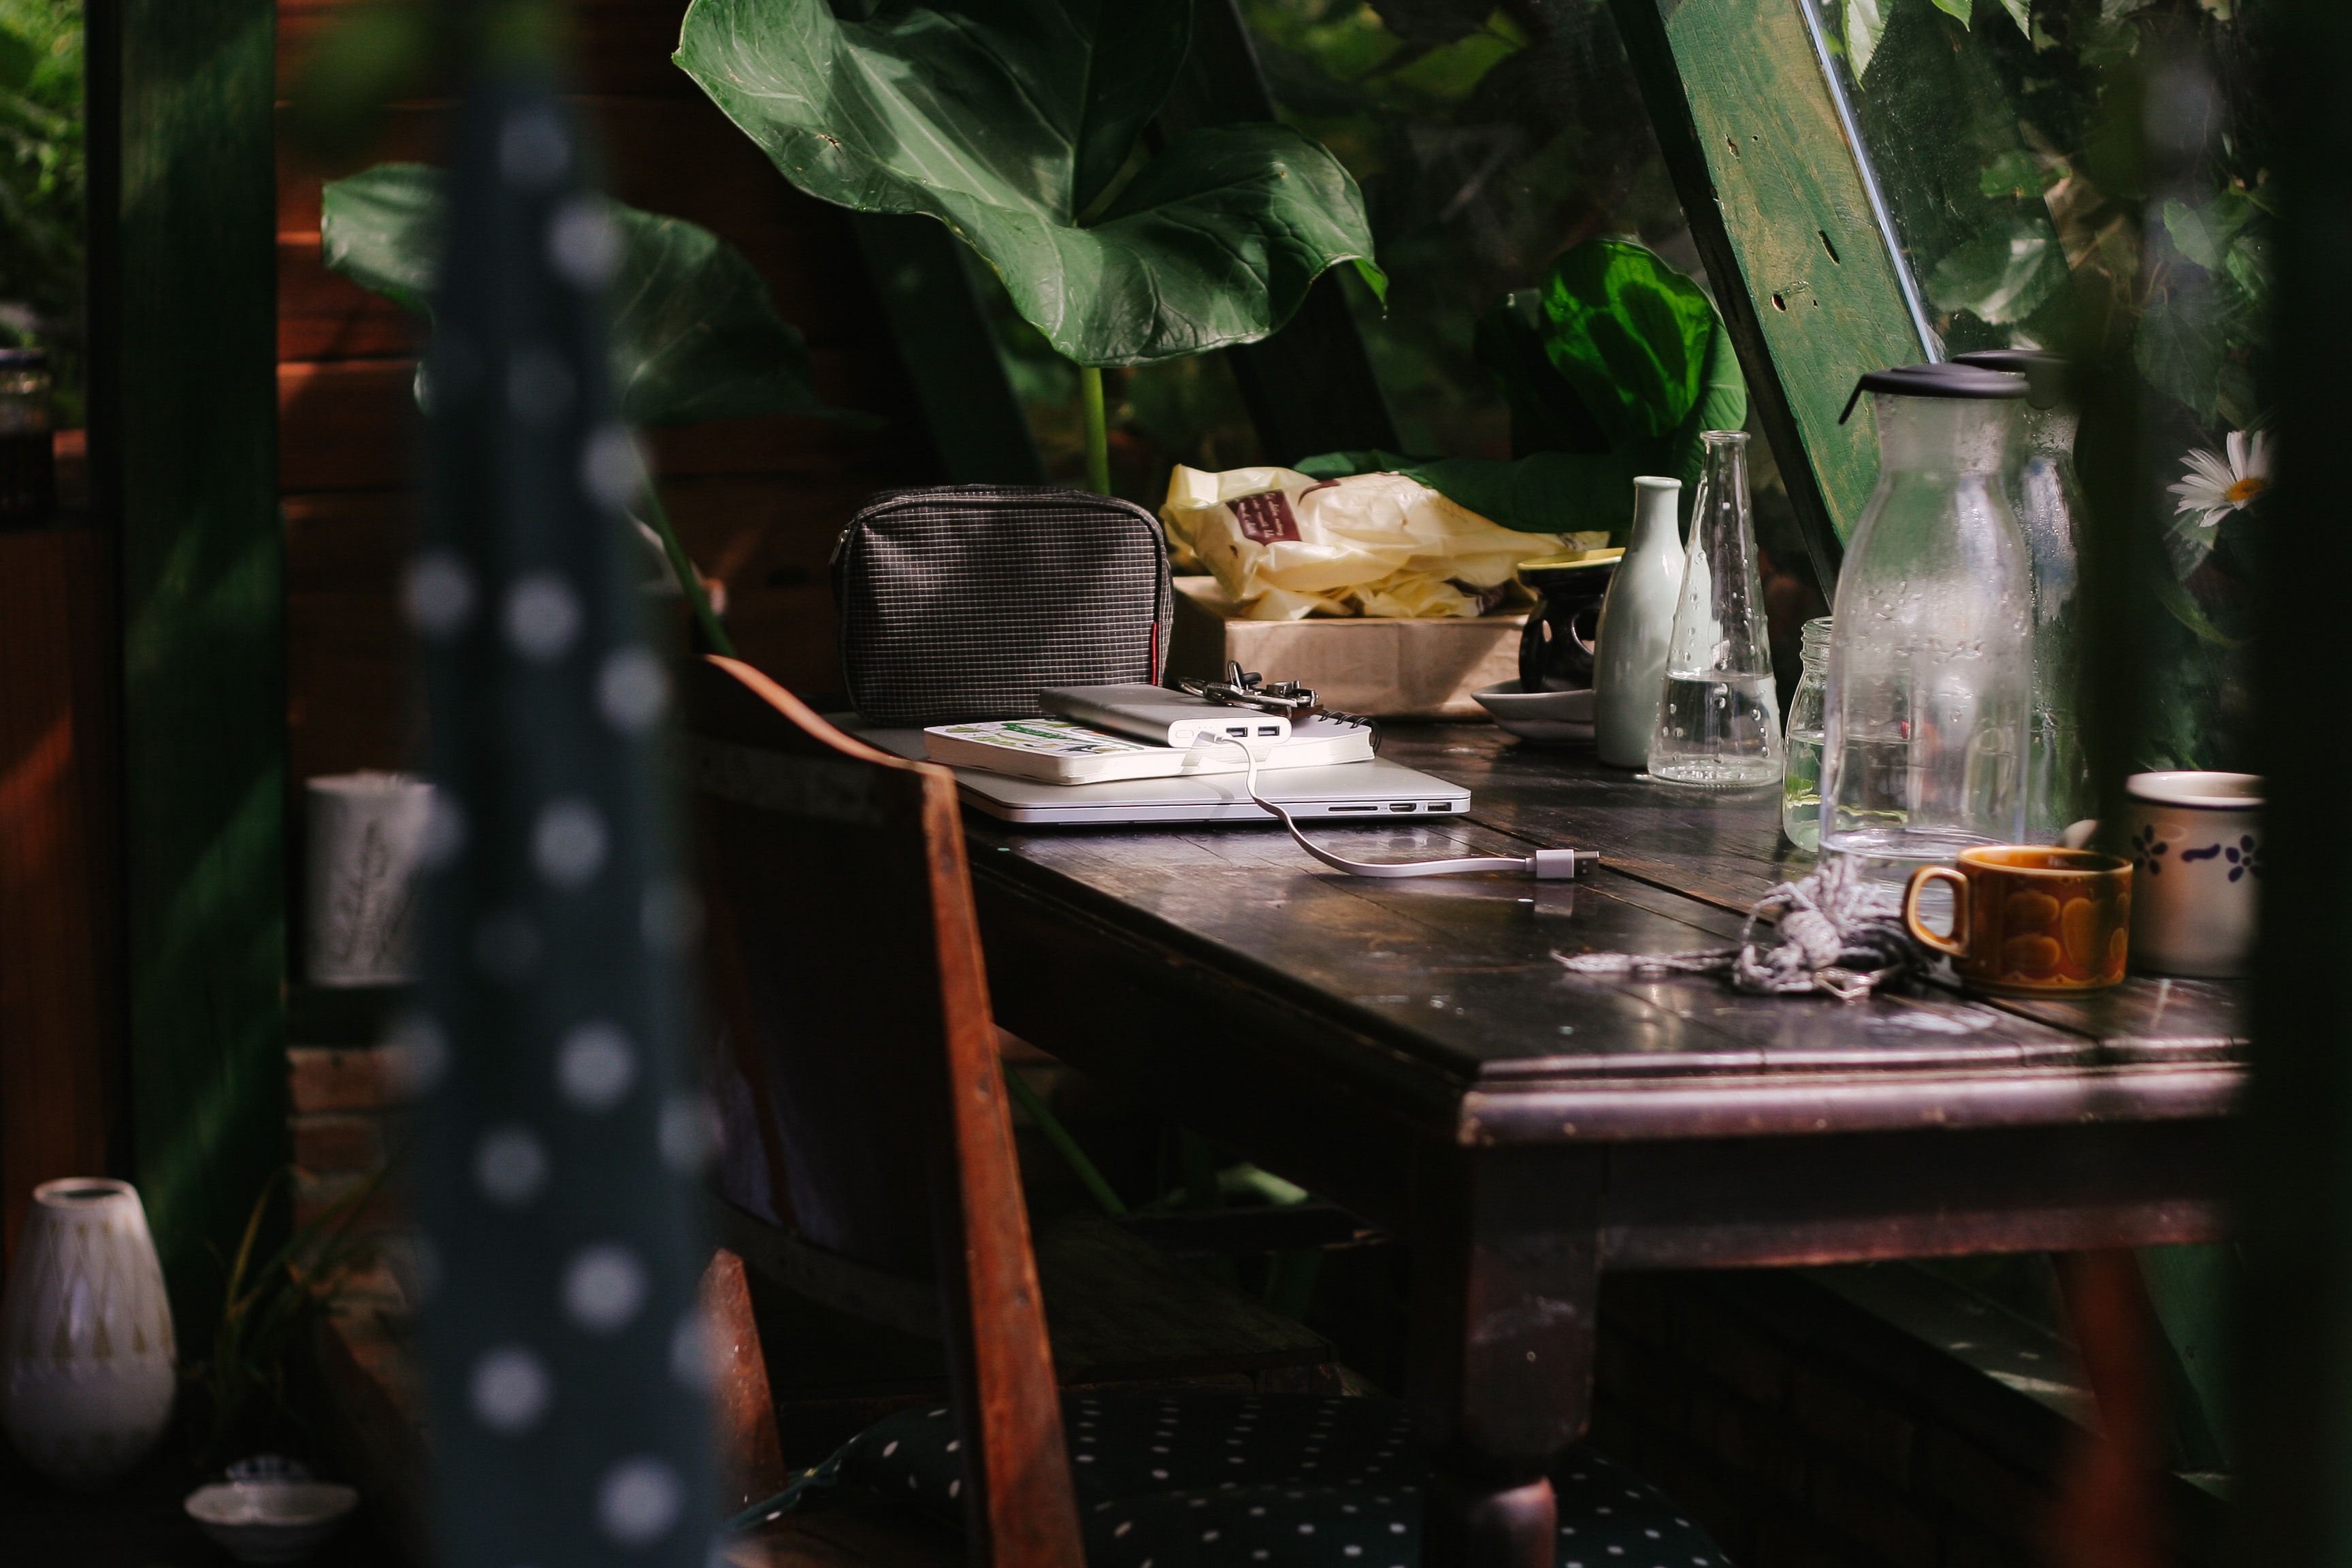
table, furniture, restaurant, tree, window, plant, glass